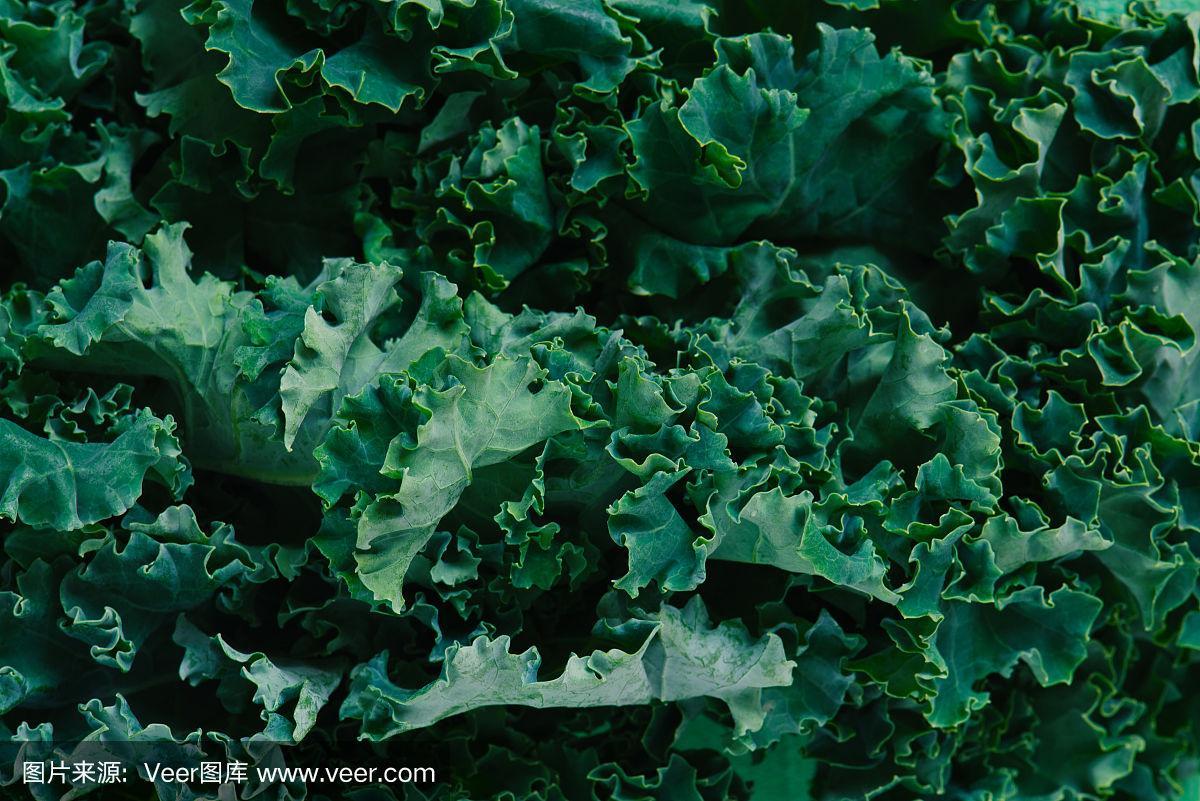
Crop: unknown
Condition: cabbage